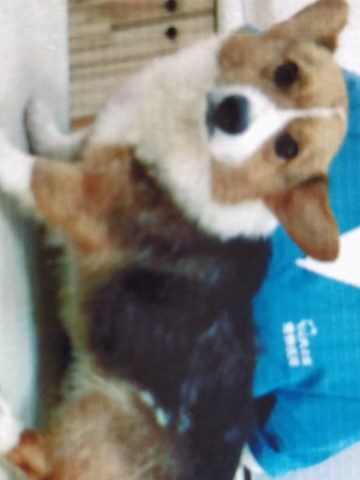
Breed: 2909-n000116-Cardigan